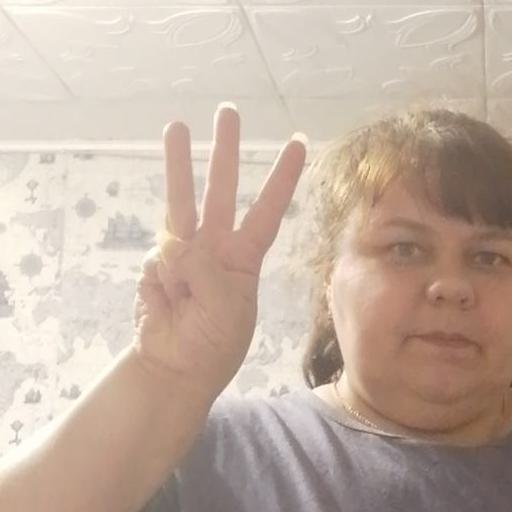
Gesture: three